Grumman F4F Wildcat

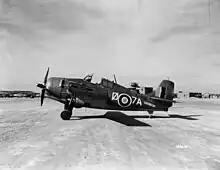
A Martlet II from , 1942

The Martlet was the second single-seat, monoplane fighter to operate from Royal Navy aircraft carriers following the introduction of the Sea Hurricane IB on in July 1941.